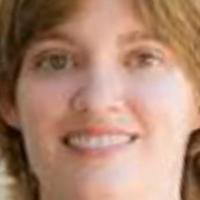
Age group: age 31-40